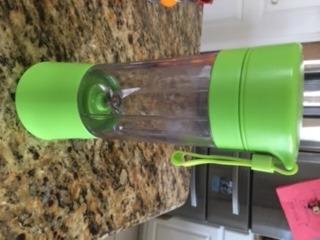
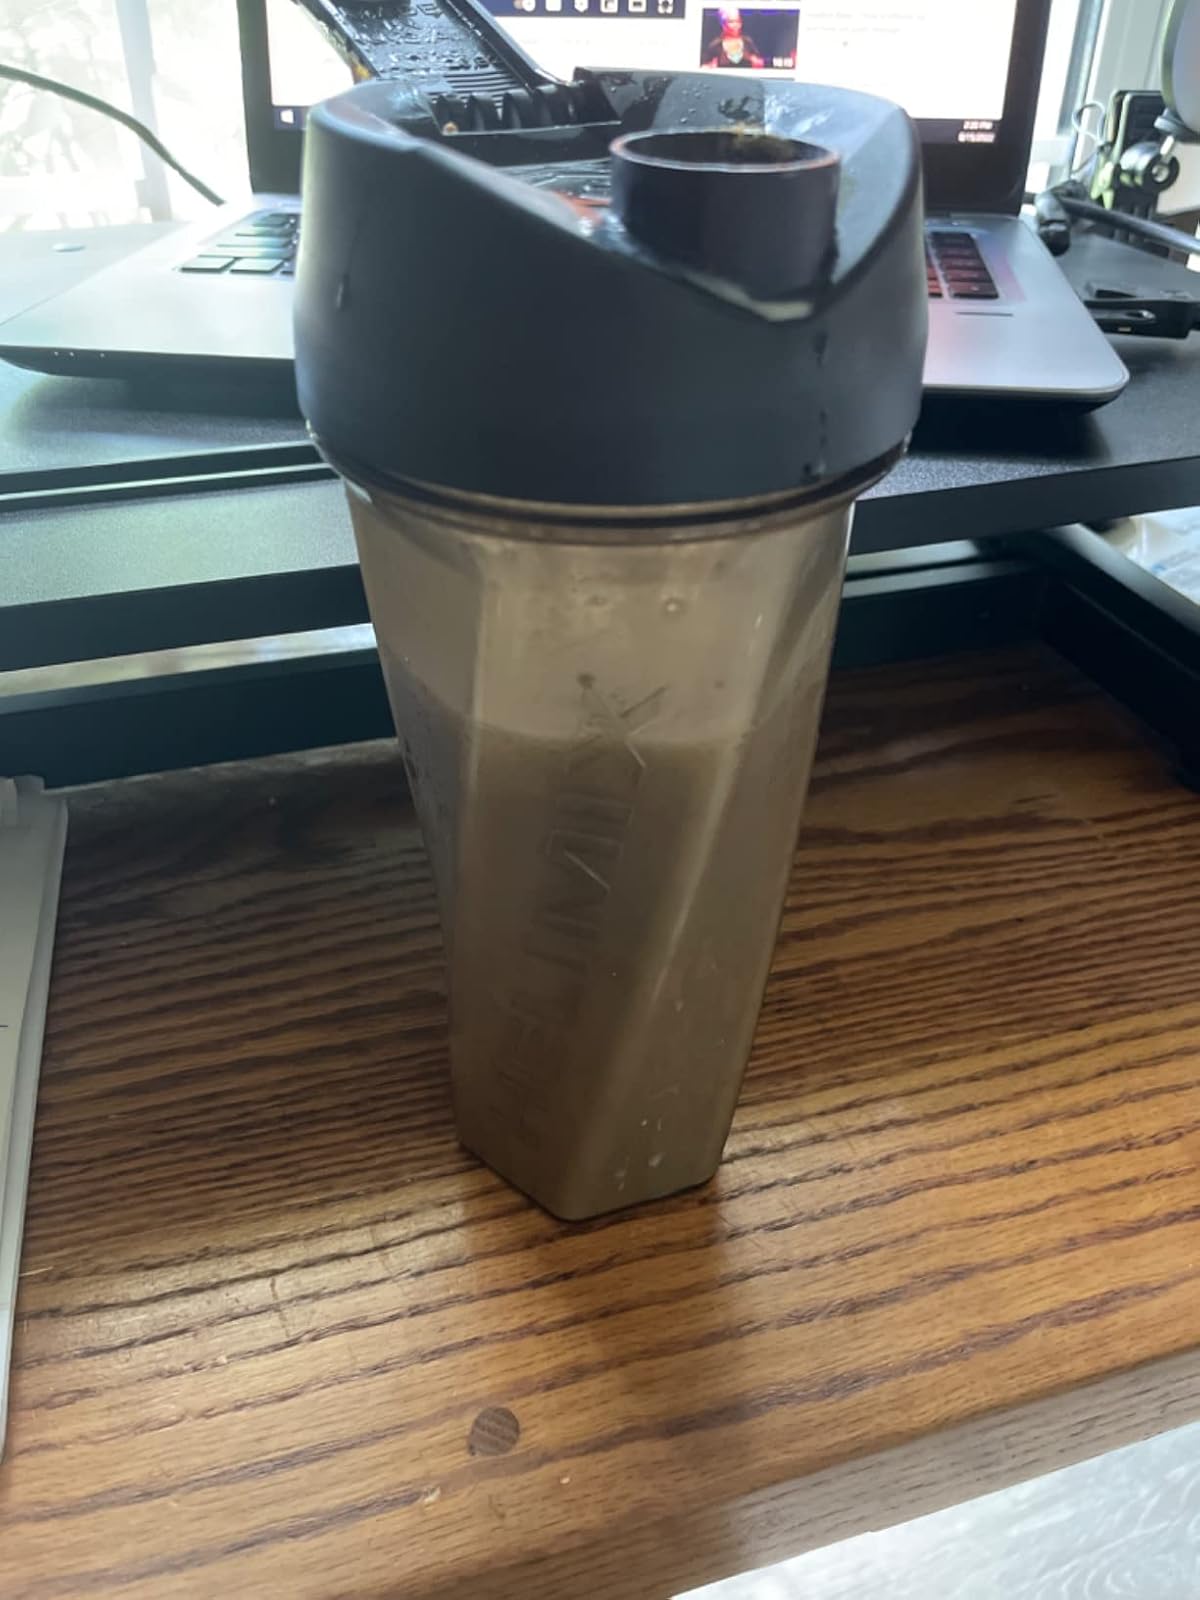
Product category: items_blender
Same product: no